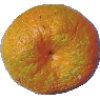
Label: Mandarine 1